Shadows of a Hot Summer

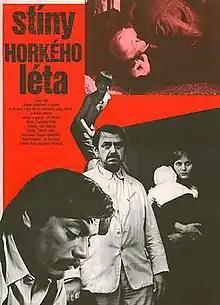
Movie Poster

Shadows of a Hot Summer is a 1978 Czechoslovak thriller film by František Vláčil. The film won a Crystal Globe award at the Karlovy Vary International Film Festival in 1978.